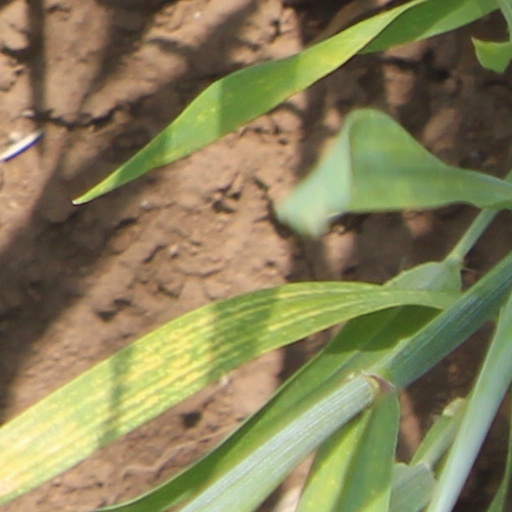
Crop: wheat